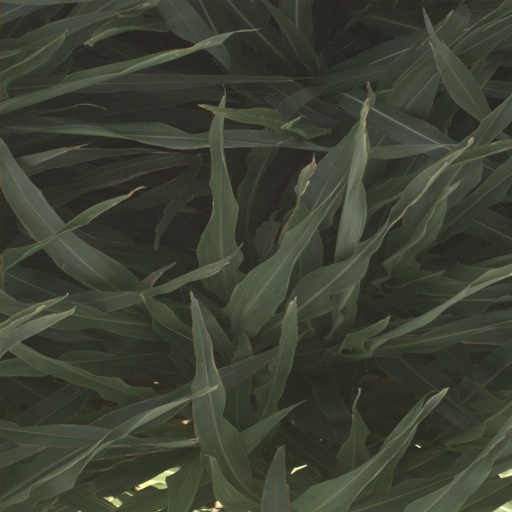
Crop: sorghum